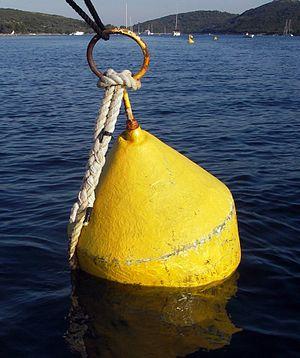
Le nœud de tête d'alouette est un nœud d'accroche. Il est utilisé essentiellement pour attacher un cordage à un crochet ou à un anneau.